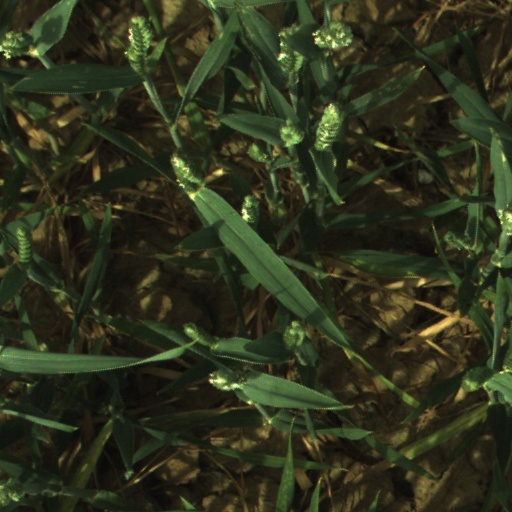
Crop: wheat